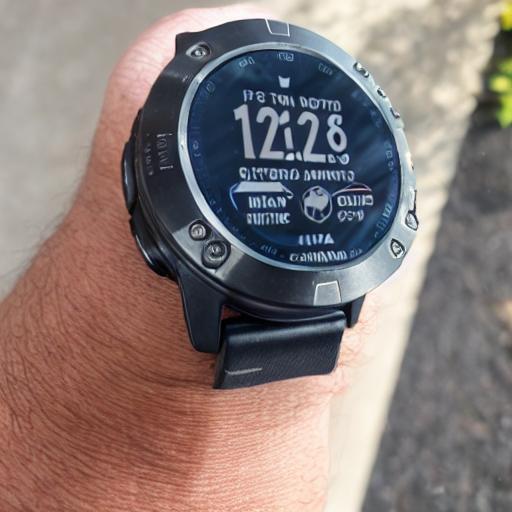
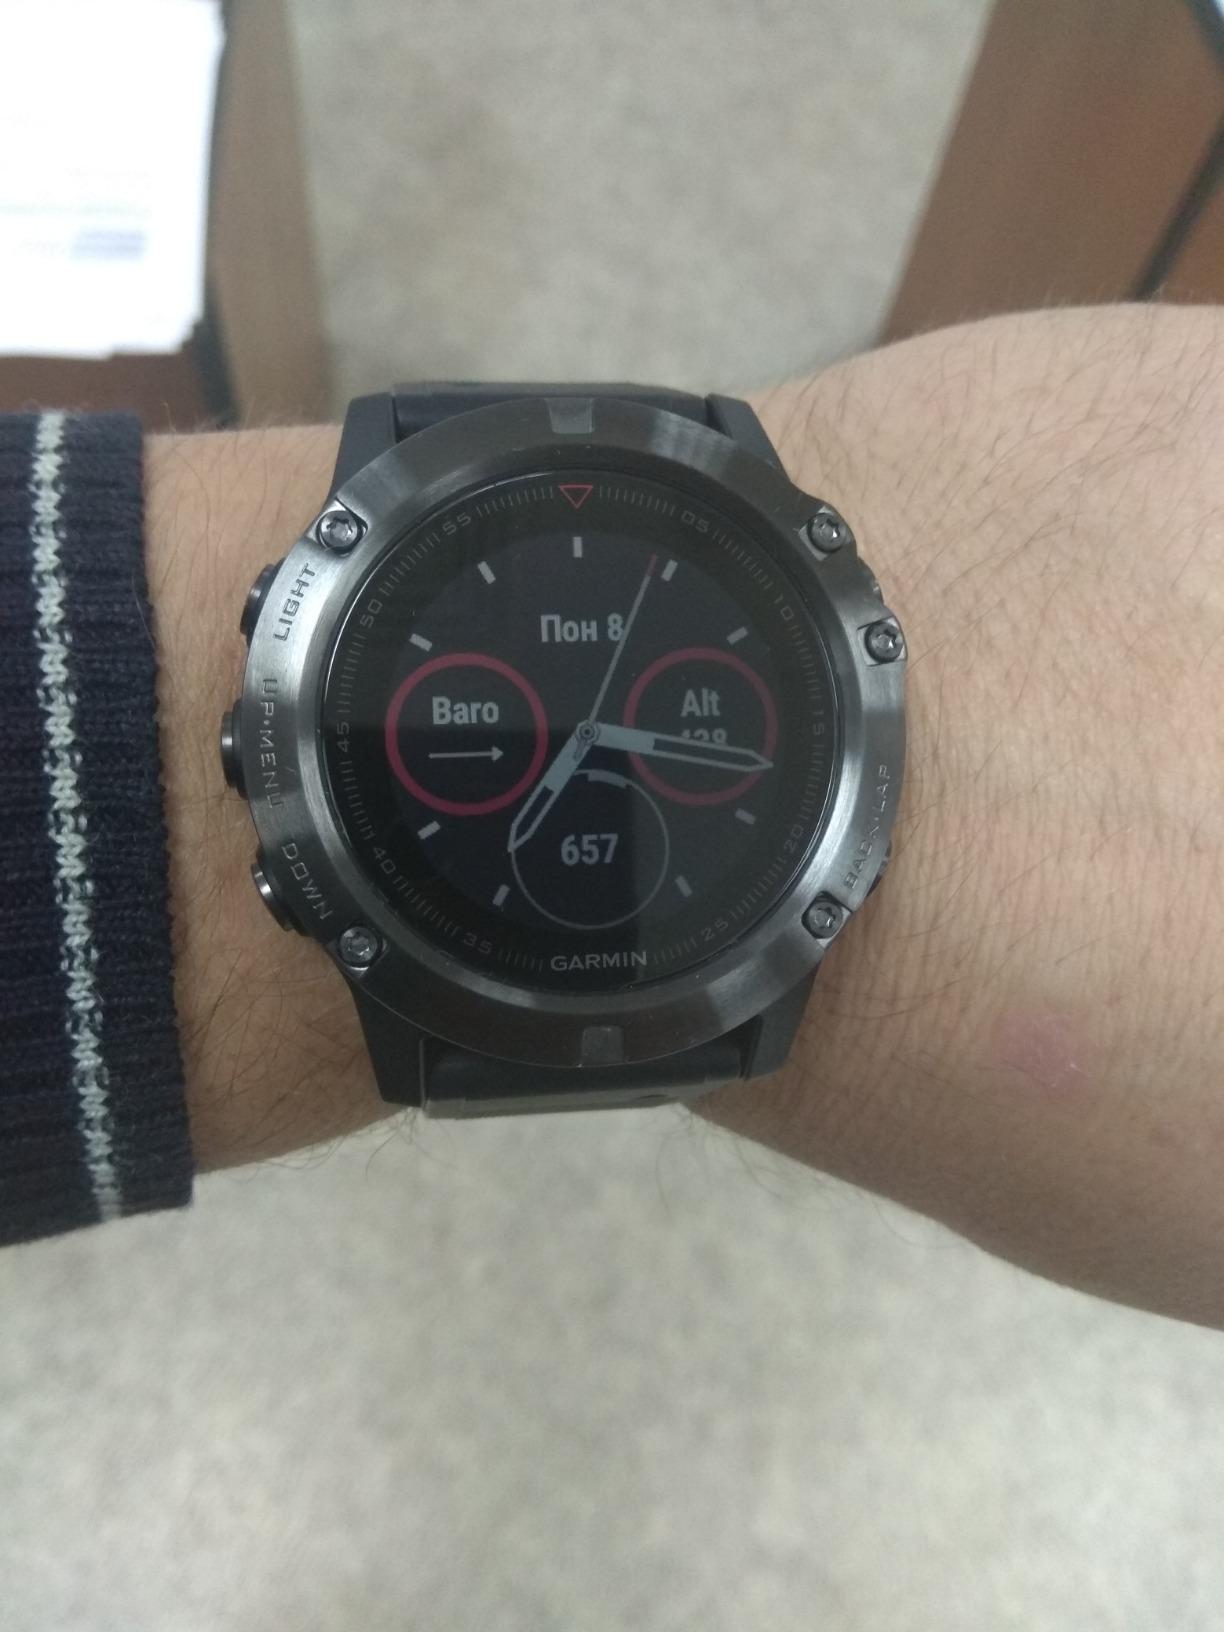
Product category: smartwatch
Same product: no